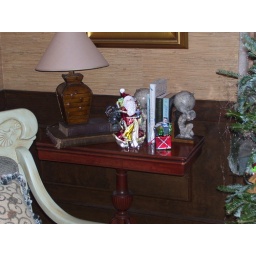
table in living by Xmas tree